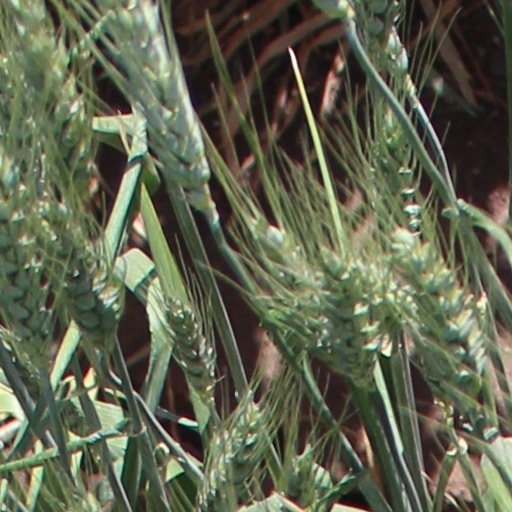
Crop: wheat